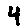
Label: 4